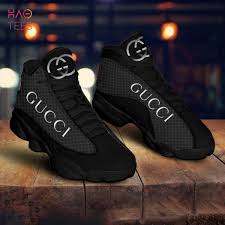
Label: Sneaker